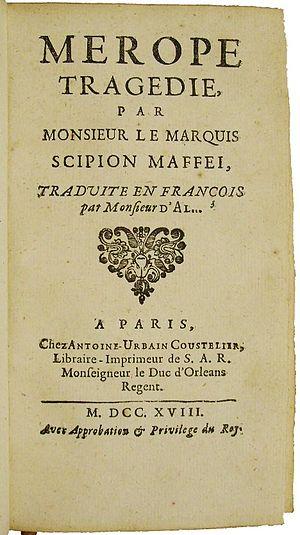
Mérope est une pièce de théâtre de Scipione Maffei, représentée pour la première fois moyennant paiement sur le théâtre de l'Hôtel de Bourgogne le 11 mai 1717. Elle fut d'abord jouée « gratis » devant un certain nombre de personnes, « qui avoient reçu des billets où étoient ces mots : per che l'intende, pour ceux qui l'entendent ».